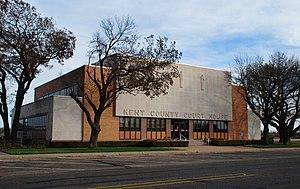
Le comté de Kent, en anglais : Kent County, est un comté situé dans le nord de l'État du Texas, aux États-Unis. Le siège du comté est la ville de Jayton. Le comté est nommé d'après Andrew Kent, un soldat du siège de Fort Alamo. Selon le recensement de 2010, sa population est de 808 habitants, estimée en 2017 à 763 habitants.